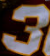
Number: 3